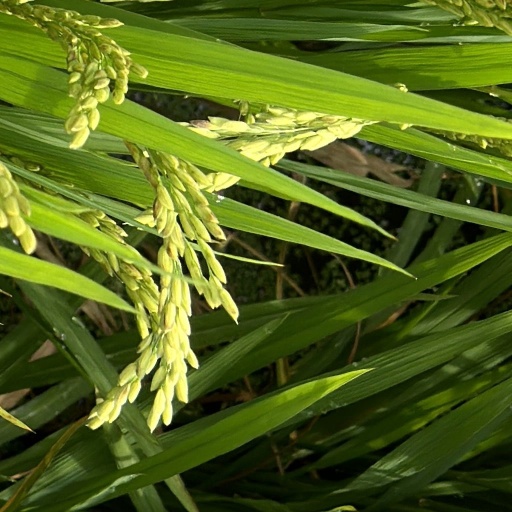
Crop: rice